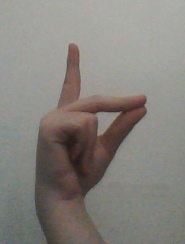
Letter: ta